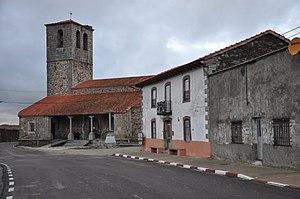
Armenteros est une commune de la province de Salamanque dans la communauté autonome de Castille-et-León en Espagne.